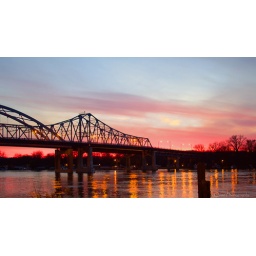
Mississippi river bridge in La Crosse